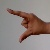
The image shows a hand gesture representing the letter 'Z' in Indian Sign Language.